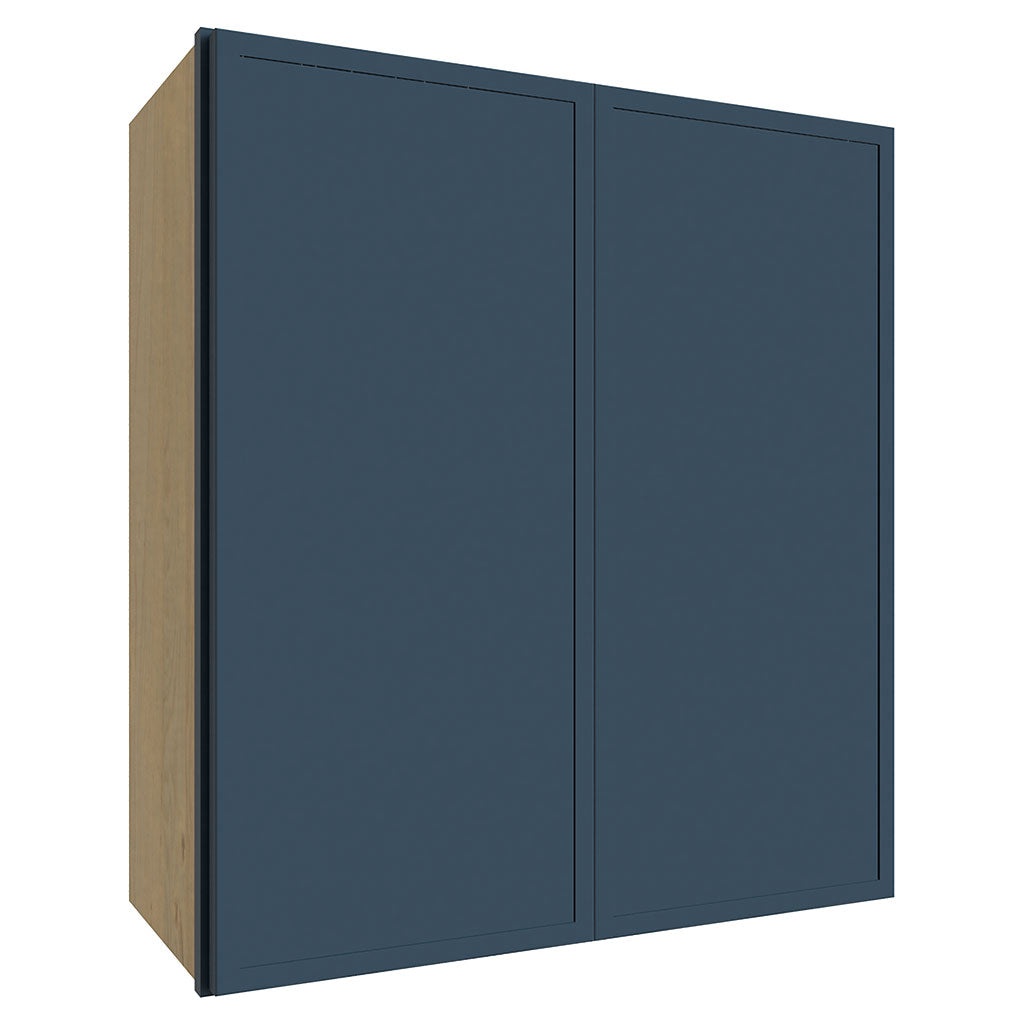
W2730 ( WALL - 27"W X 30"H X 12"D )
Brand: Fabuwood
Introducing the W2730 wall cabinet, measuring 27"W x 30"H x 12"D. Designed in the stylish Luna style, this cabinet is perfect for any space. With a beautiful indigo color, it adds a touch of elegance to your room. The 12-inch depth provides ample storage, making it a practical choice. Upgrade your space with this and functional wall cabinet.
Category: Furniture > Cabinets & Storage > Kitchen Cabinets